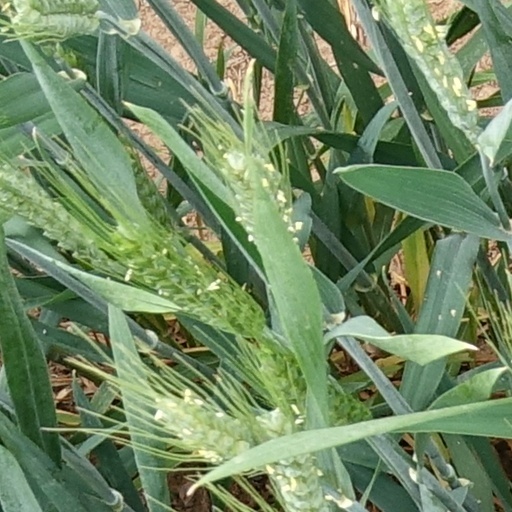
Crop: wheat